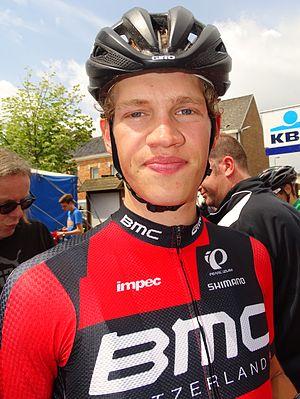
Reportage réalisé le mercredi 24 juin à l'occasion du départ et de l'arrivée de l'Internationale Wielertrofee Jong Maar Moedig 2015 à Oetingen (Gooik), Belgique.
Floris Gerts est un coureur cycliste néerlandais, membre de l'équipe HSK Trias-Mooi Jong.